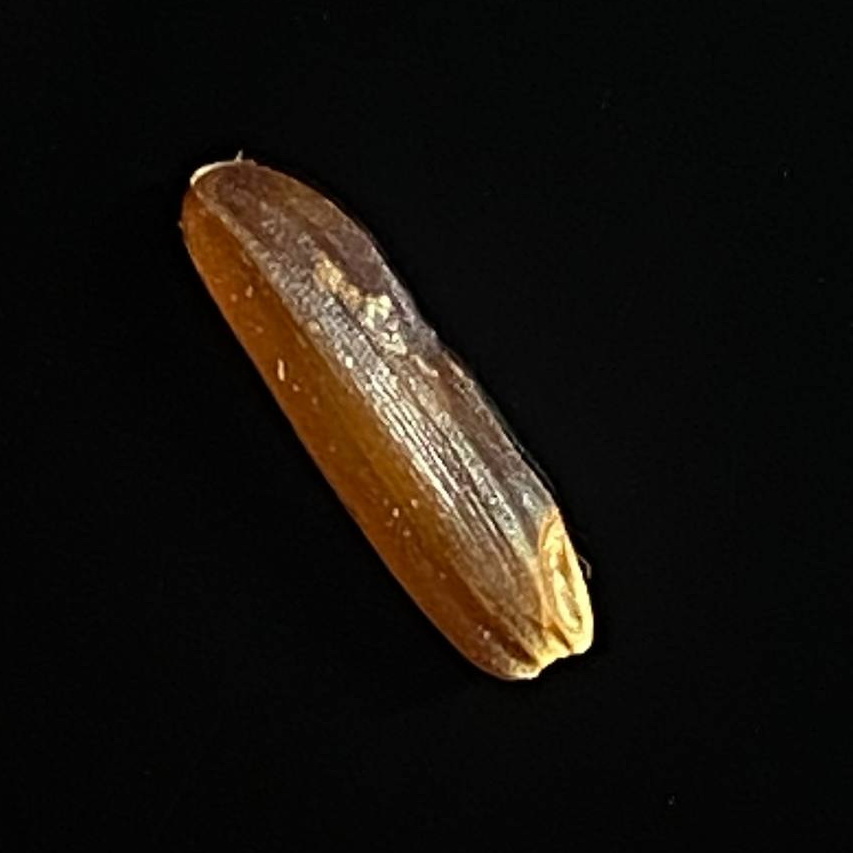
Rice variety: Red_Cargo